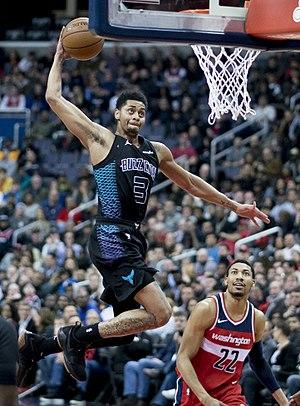
Jeremy Lamb, né le 30 mai 1992 à Norcross en Géorgie, est un joueur américain de basket-ball. Il évolue au poste d'arrière.